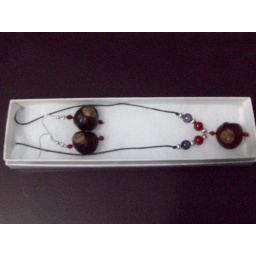
A real buckeye dangles at the center surrounded by unique glass scarlet, gray and silver beads. $ 8.00 (chaitaliamin@yahoo.com)